Zeppelin (1983 video game)

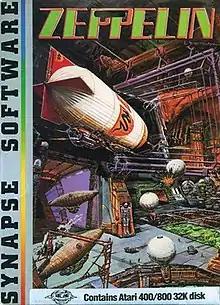

Zeppelin is a multidirectional scrolling shooter designed by Cathryn Mataga (credited as William Mataga) and published in 1983 by Synapse Software for Atari 8-bit computers. A Commodore 64 port programmed by David Barbour was released in 1984.